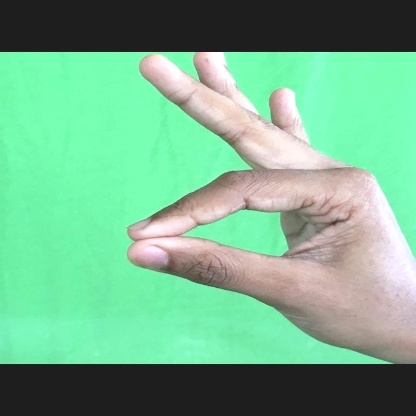
Mudra: Hamsasyam